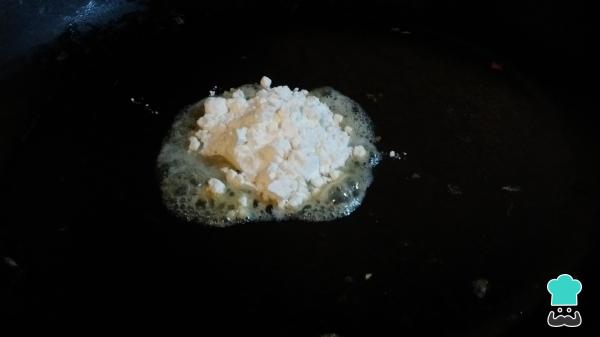
En el mismo fondo de cocción de las cebollas, saltea 1 cucharada de manteca y 1 de harina con el fuego medio. Mezcla hasta que esté ligeramente dorada.